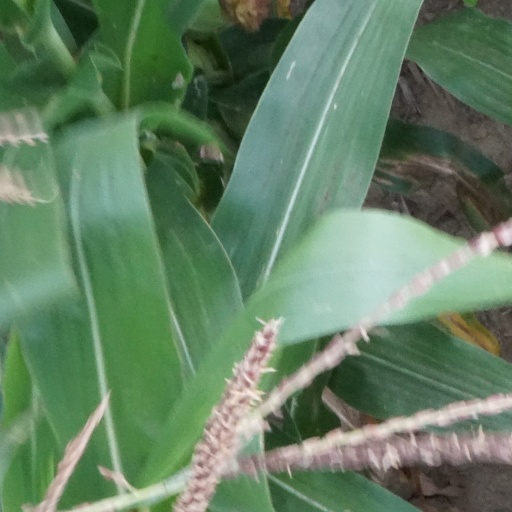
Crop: maize; corn